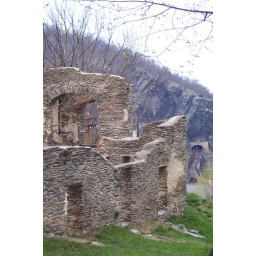
The shell of a church stands on a hill in Harpers Ferry, West Virginia.  The church was destroyed during the Civil War.